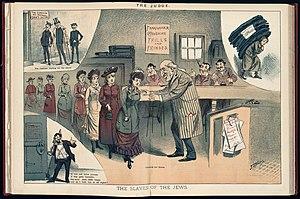
L'antisémitisme aux États-Unis est moins développé qu'en Europe mais y a cependant sévi particulièrement dans Sud et, après 1918, sur tout le territoire américain.